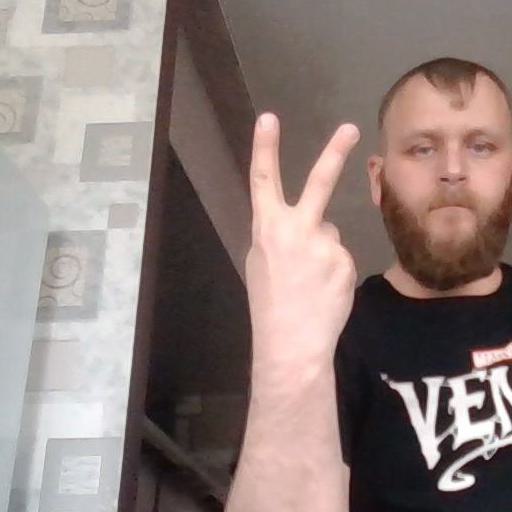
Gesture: peace_inverted